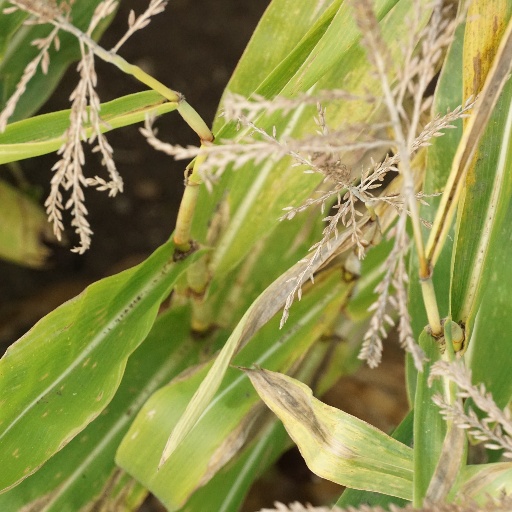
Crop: maize; corn